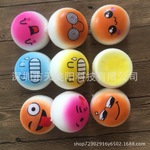
Label: trash